Pleasant Dreams: Nightmares

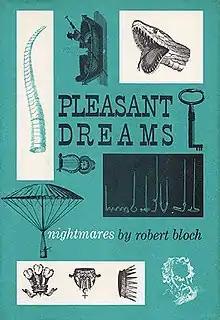
Jacket illustration by Gary Gore.

Pleasant Dreams: Nightmares is a collection of fantasy and horror short stories by American writer Robert Bloch. It was released in 1960 and was the author's second book published by Arkham House. It was released in an edition of 2,060 copies.